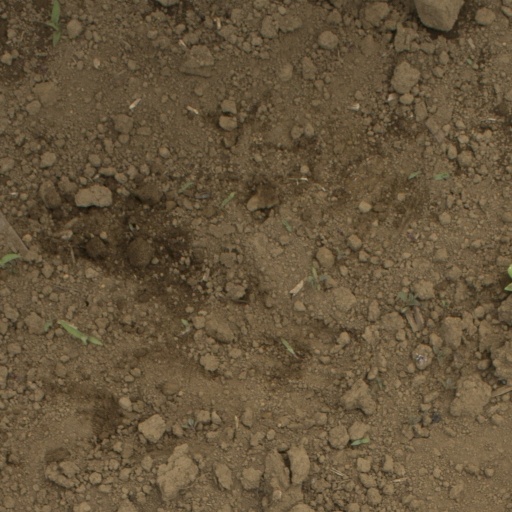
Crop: Jerusalem artichoke